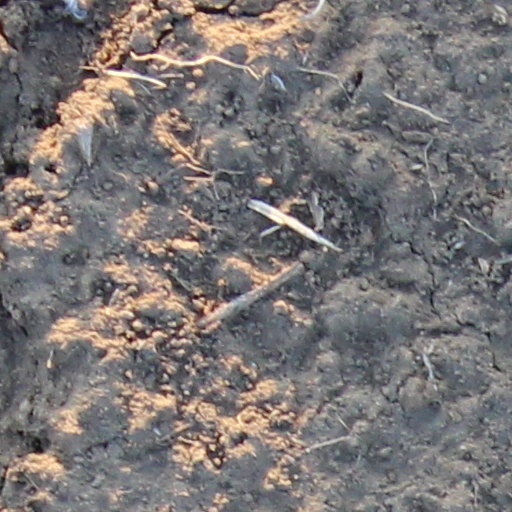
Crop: wheat